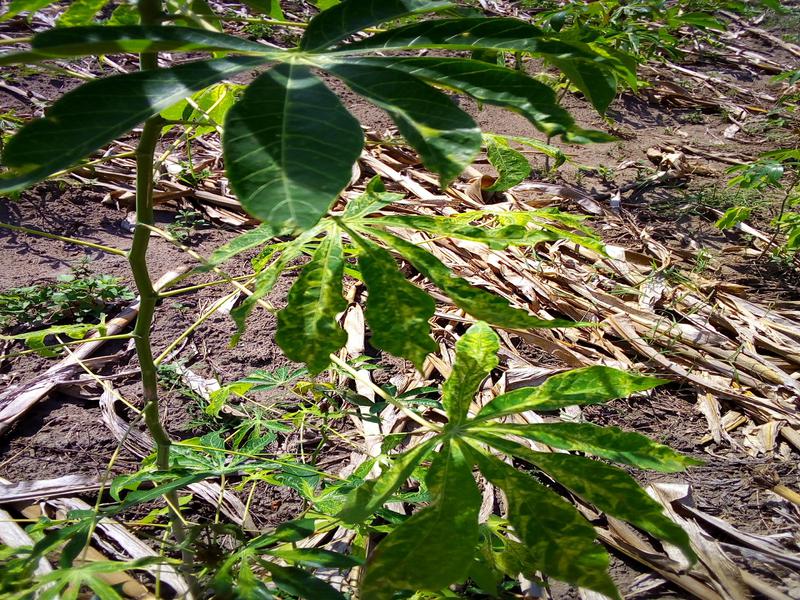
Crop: cassava
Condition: mosaic_disease